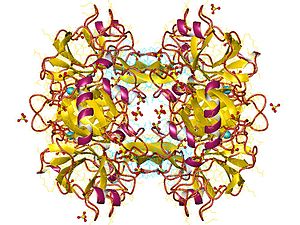
Trypsin
Trypsin-1 tetramer, Human.
Trypsin er et enzym der spalter proteiner ved basisk pH. Trypsin kløver proteinkæder på carboxylsiden af arginin og lysin på nær når disse efterfølges af prolin. Udover det er der høj sandsynlighed for miss-kløvning når to basiske aminosyrer sidder lige efter hinanden.